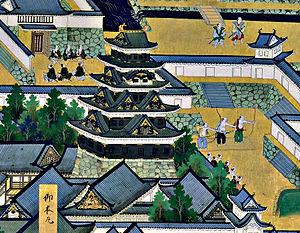
Chiyoda est un des 23 arrondissements spéciaux de Tokyo, créés le 15 mars 1947 pour réorganiser l'ancienne municipalité dissoute. L'arrondissement est parfois surnommée premier arrondissement de Tokyo par certains Japonais. L'arrondissement se situe dans l'hypercentre de Tokyo, autour du palais impérial, il renferme la plupart des hauts lieux de la politique japonaise : le Parlement, la résidence du Premier ministre, la cour suprême, ainsi que de nombreux ministères et bâtiments administratifs. Le sanctuaire de Yasukuni destiné à rendre hommage à quiconque « ayant donné sa vie au nom de l'empereur du Japon » se trouve également sur son territoire. Par ailleurs, il comprend de nombreux sièges sociaux et de banques. Il y a également du côté ouest du palais des quartiers résidentiels de prestige, notamment Bancho, Kudanminami, Kudankita ou bien Kojimachi. De nombreux hôtels de luxe sont sur l'arrondissement : l'Hôtel impérial, The Peninsula Tokyo, Hoshinoya Tokyo, Shangri-la Tokyo, Tokyo Station Hotel, Palace Hotel, Four Seasons Hotel Tokyo.